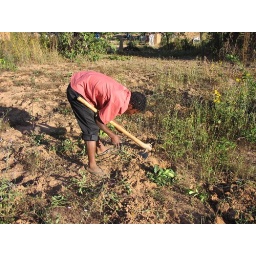
Malama clearing weeds in order to plant the ground nuts.